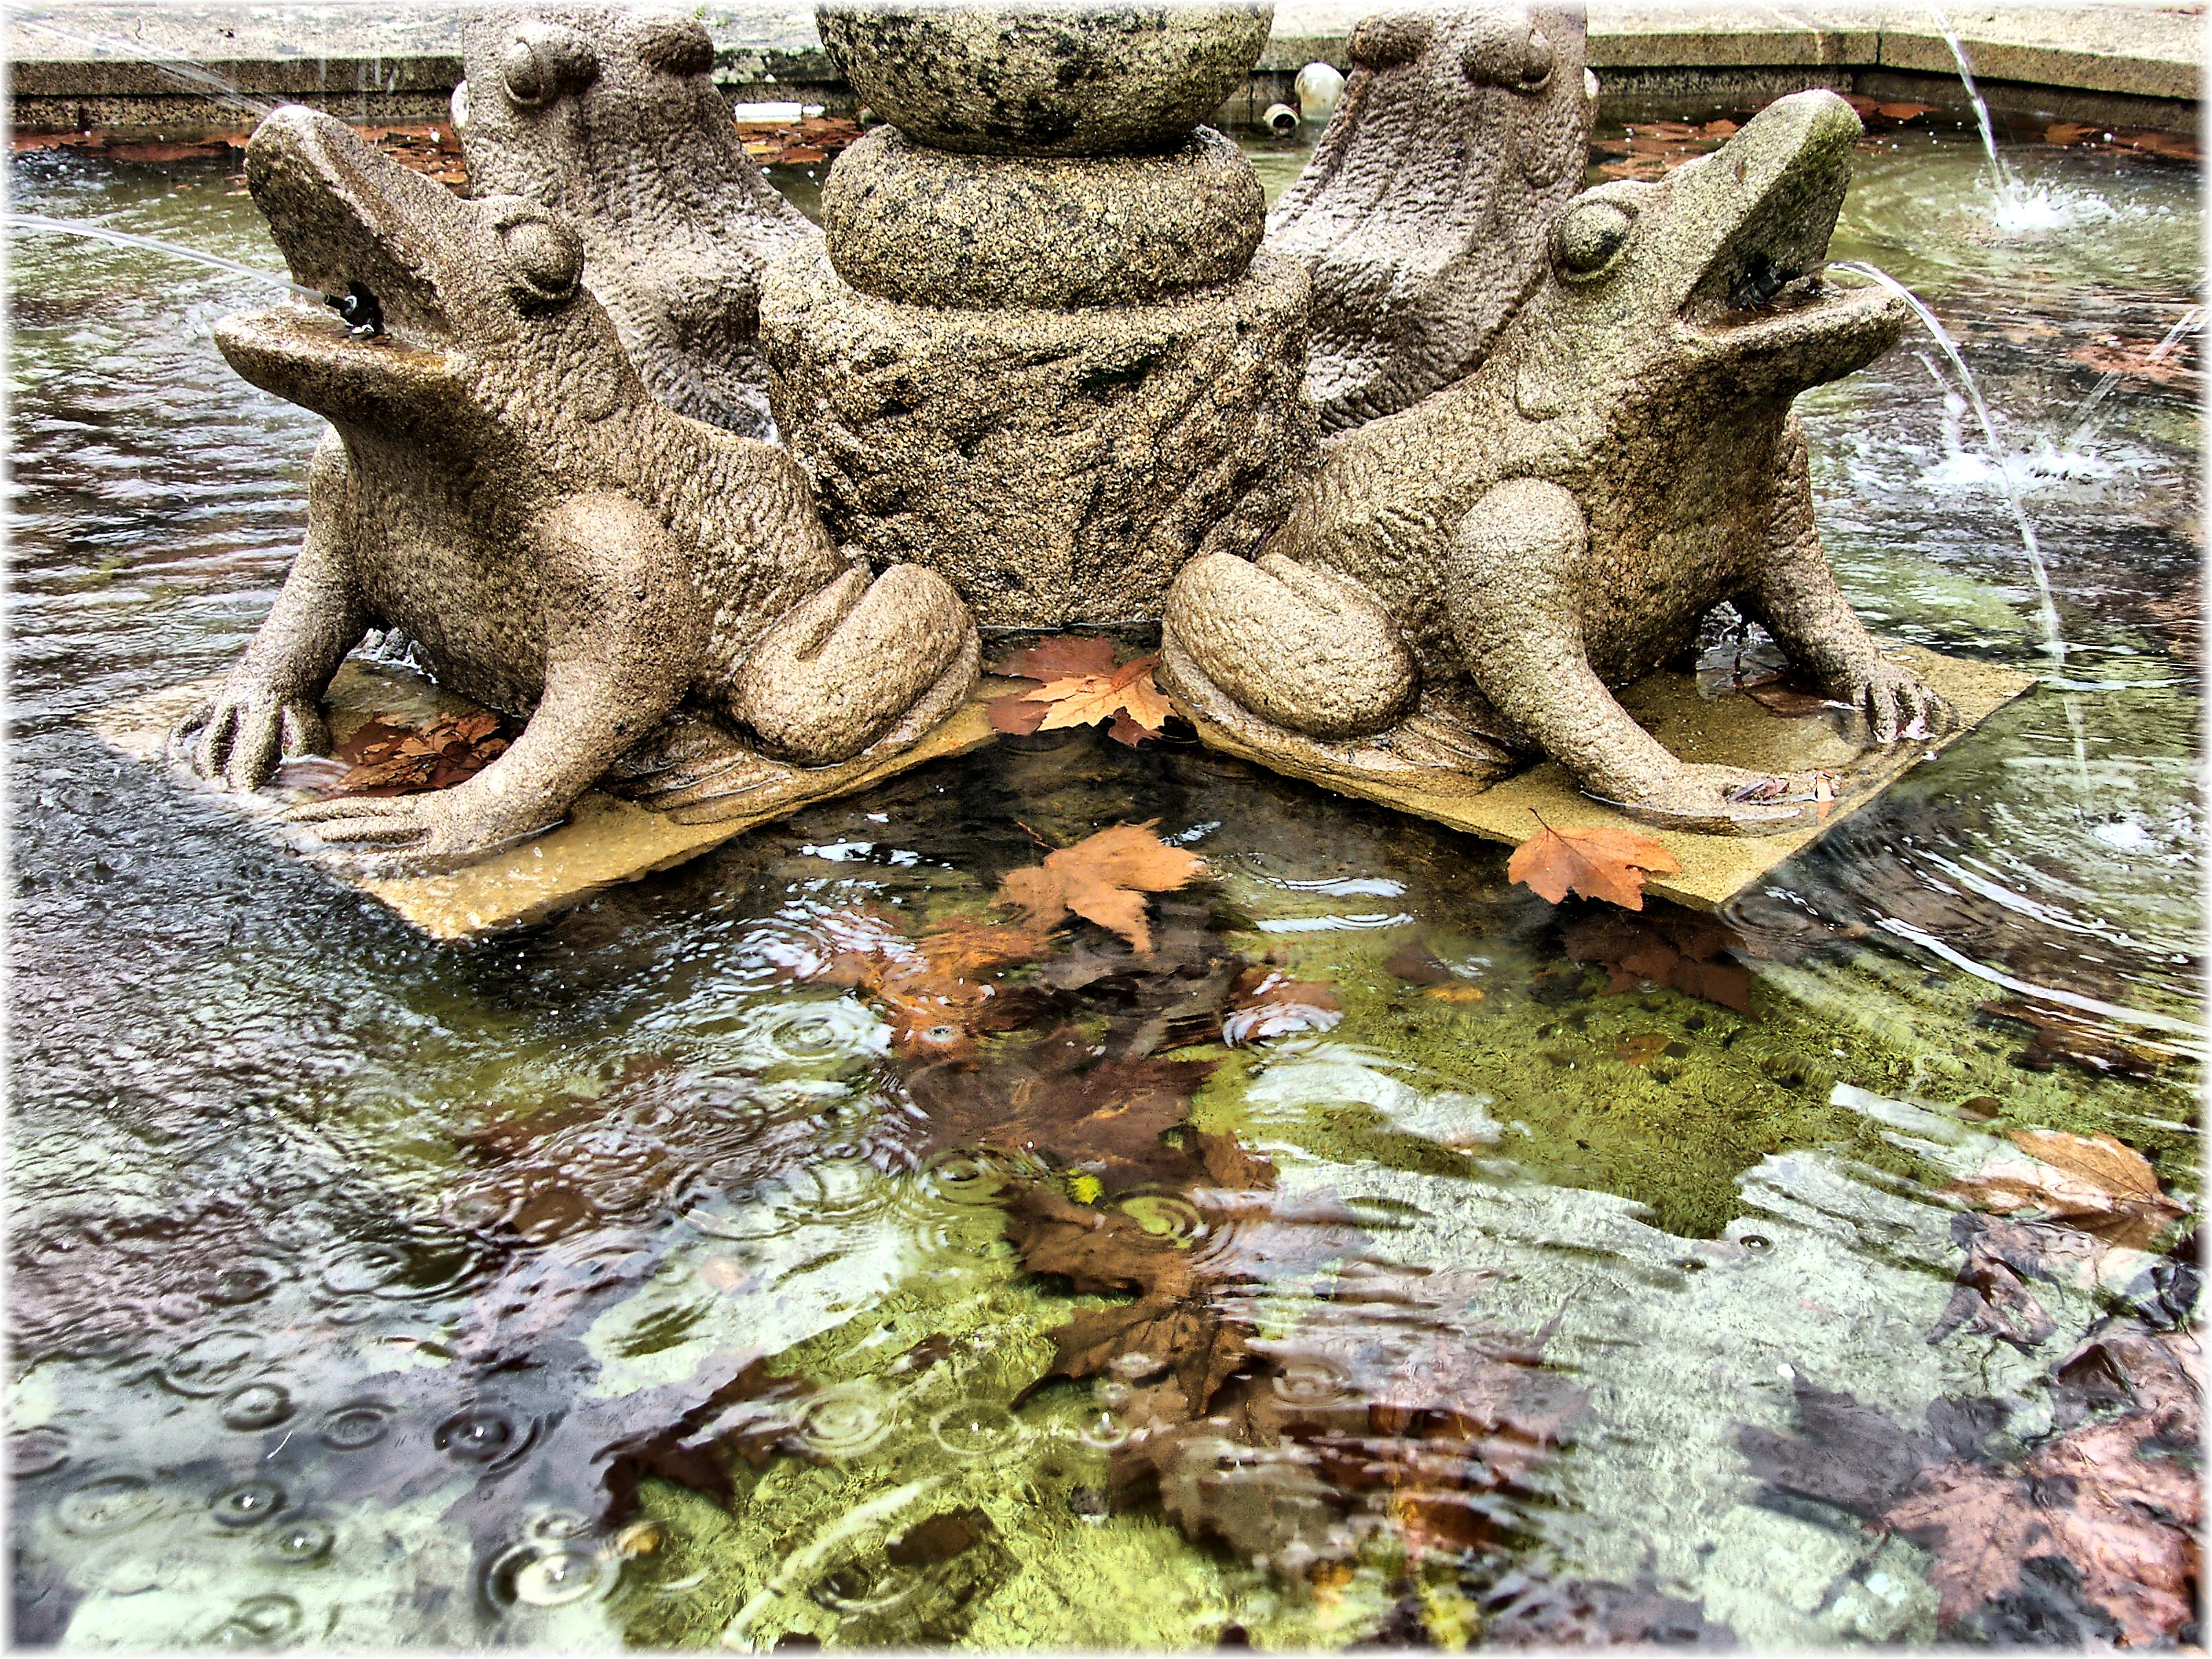
water, urban, stone, wildlife, europe, art, spain, espagne, europa, agua, galicia, lugo, piedra, fuentes, espanha, fountains, pedra, galiza, auga, galice, urbe, fontes